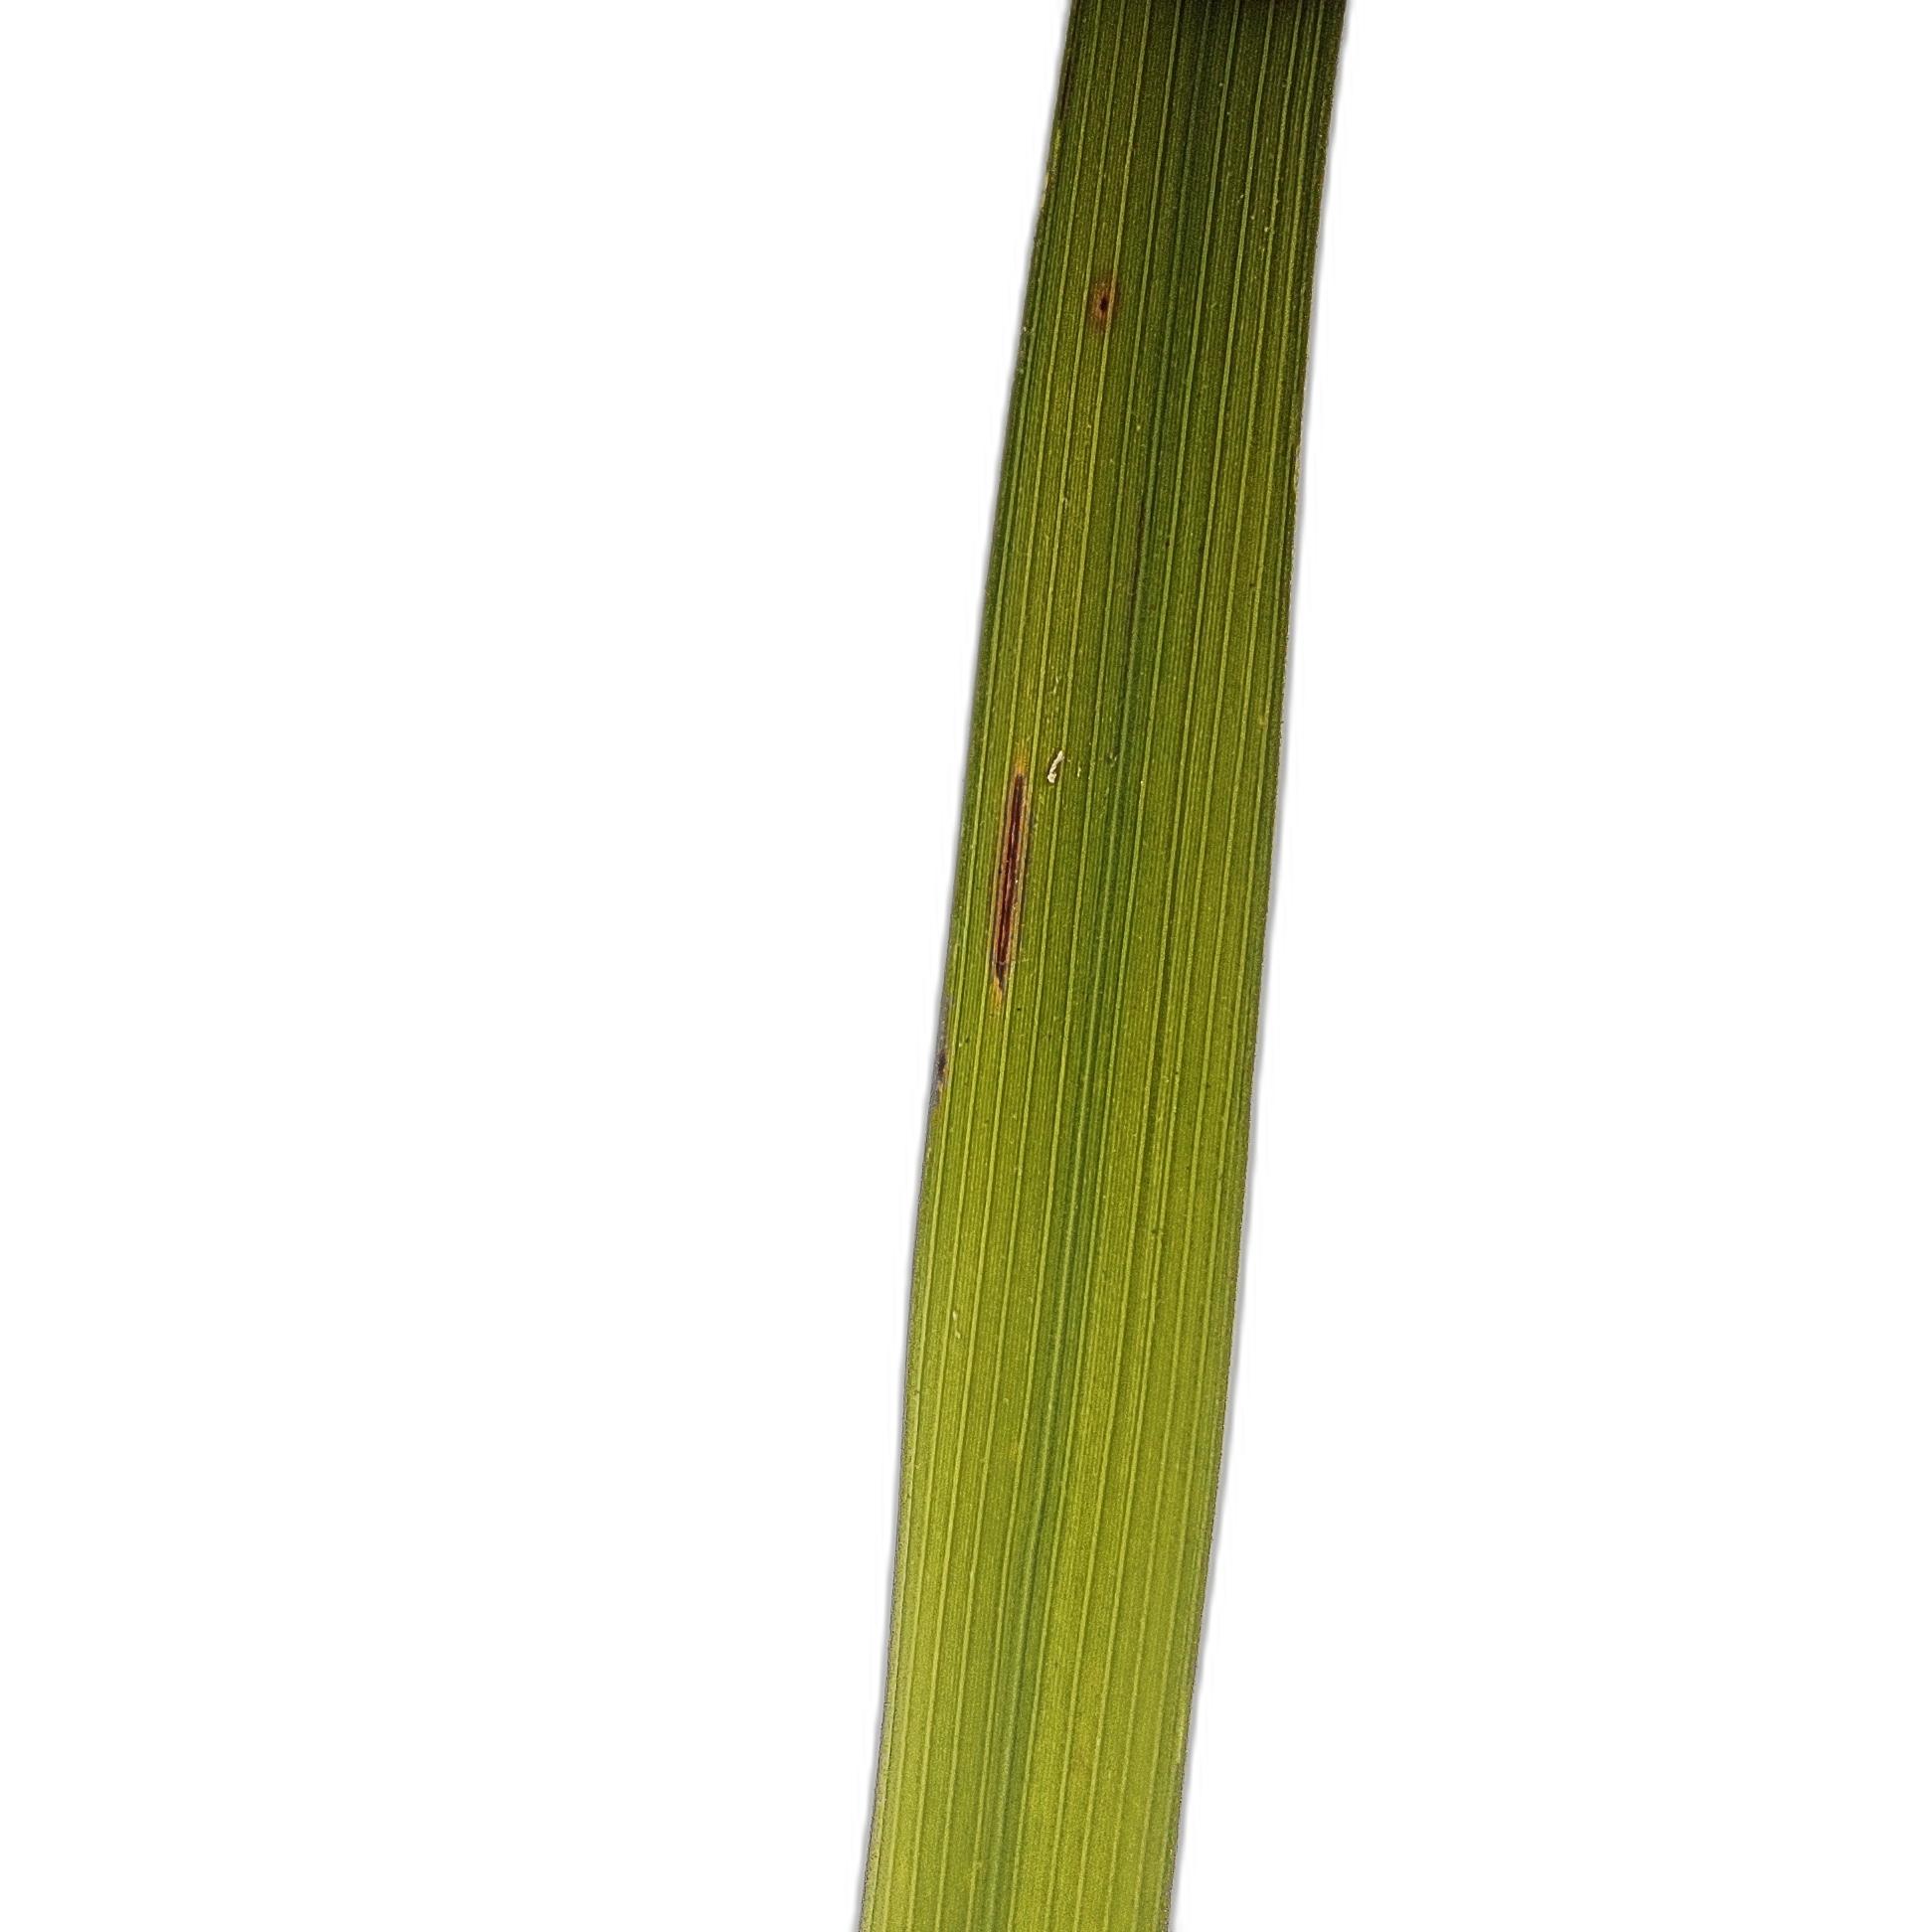
Label: Rice Blast